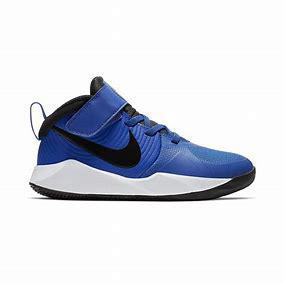
Brand: Nike
Model: Team Hustle D 9